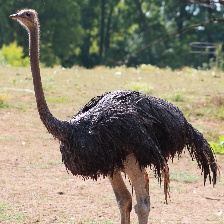
Species: OSTRICH
Scientific name: STRUTHIO CAMELUS